Albay

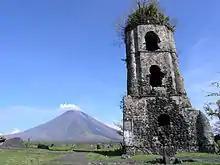
Cagsawa Ruins

In 1573, Juan de Salcedo penetrated the Bicol Peninsula from the north as far south as Libon, establishing the settlement of Santiago de Libon. Jose Maria Peñaranda, a military engineer, was made “"corregidor"” of the province on May 14, 1834. He constructed public buildings and built roads and bridges.